Mike Shaver

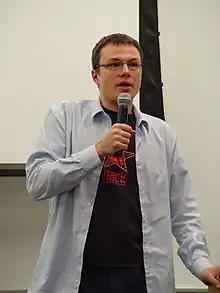
Shaver in 2007

Mike Shaver (born February 17, 1977) is a former Engineering Director at Facebook. He is also known for his work on several open source projects. He has been involved in the development of many of the technologies that enable interactive web pages, such as the JavaScript language.